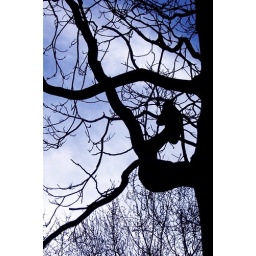
the tree by the apartment door